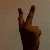
The image shows a hand gesture representing the number 2 in Indian Sign Language.